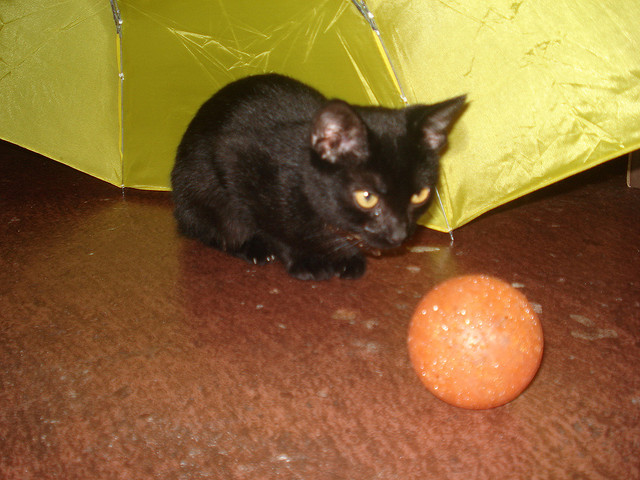
hình ảnh của con mèo và quả bóng đang lăn trên đát